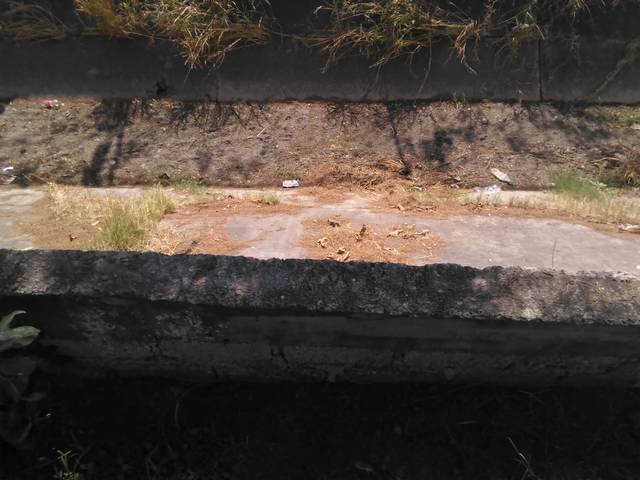
Region: Mexico
Coordinates: 21.495, -104.888